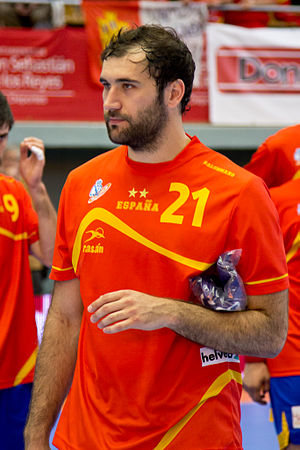
Joan Cañellas
Joan Cañellas, 2013
Joan Cañellas er en spansk håndboldspiller, der spiller for SC Pick Szeged og på Spaniens herrehåndboldlandshold.